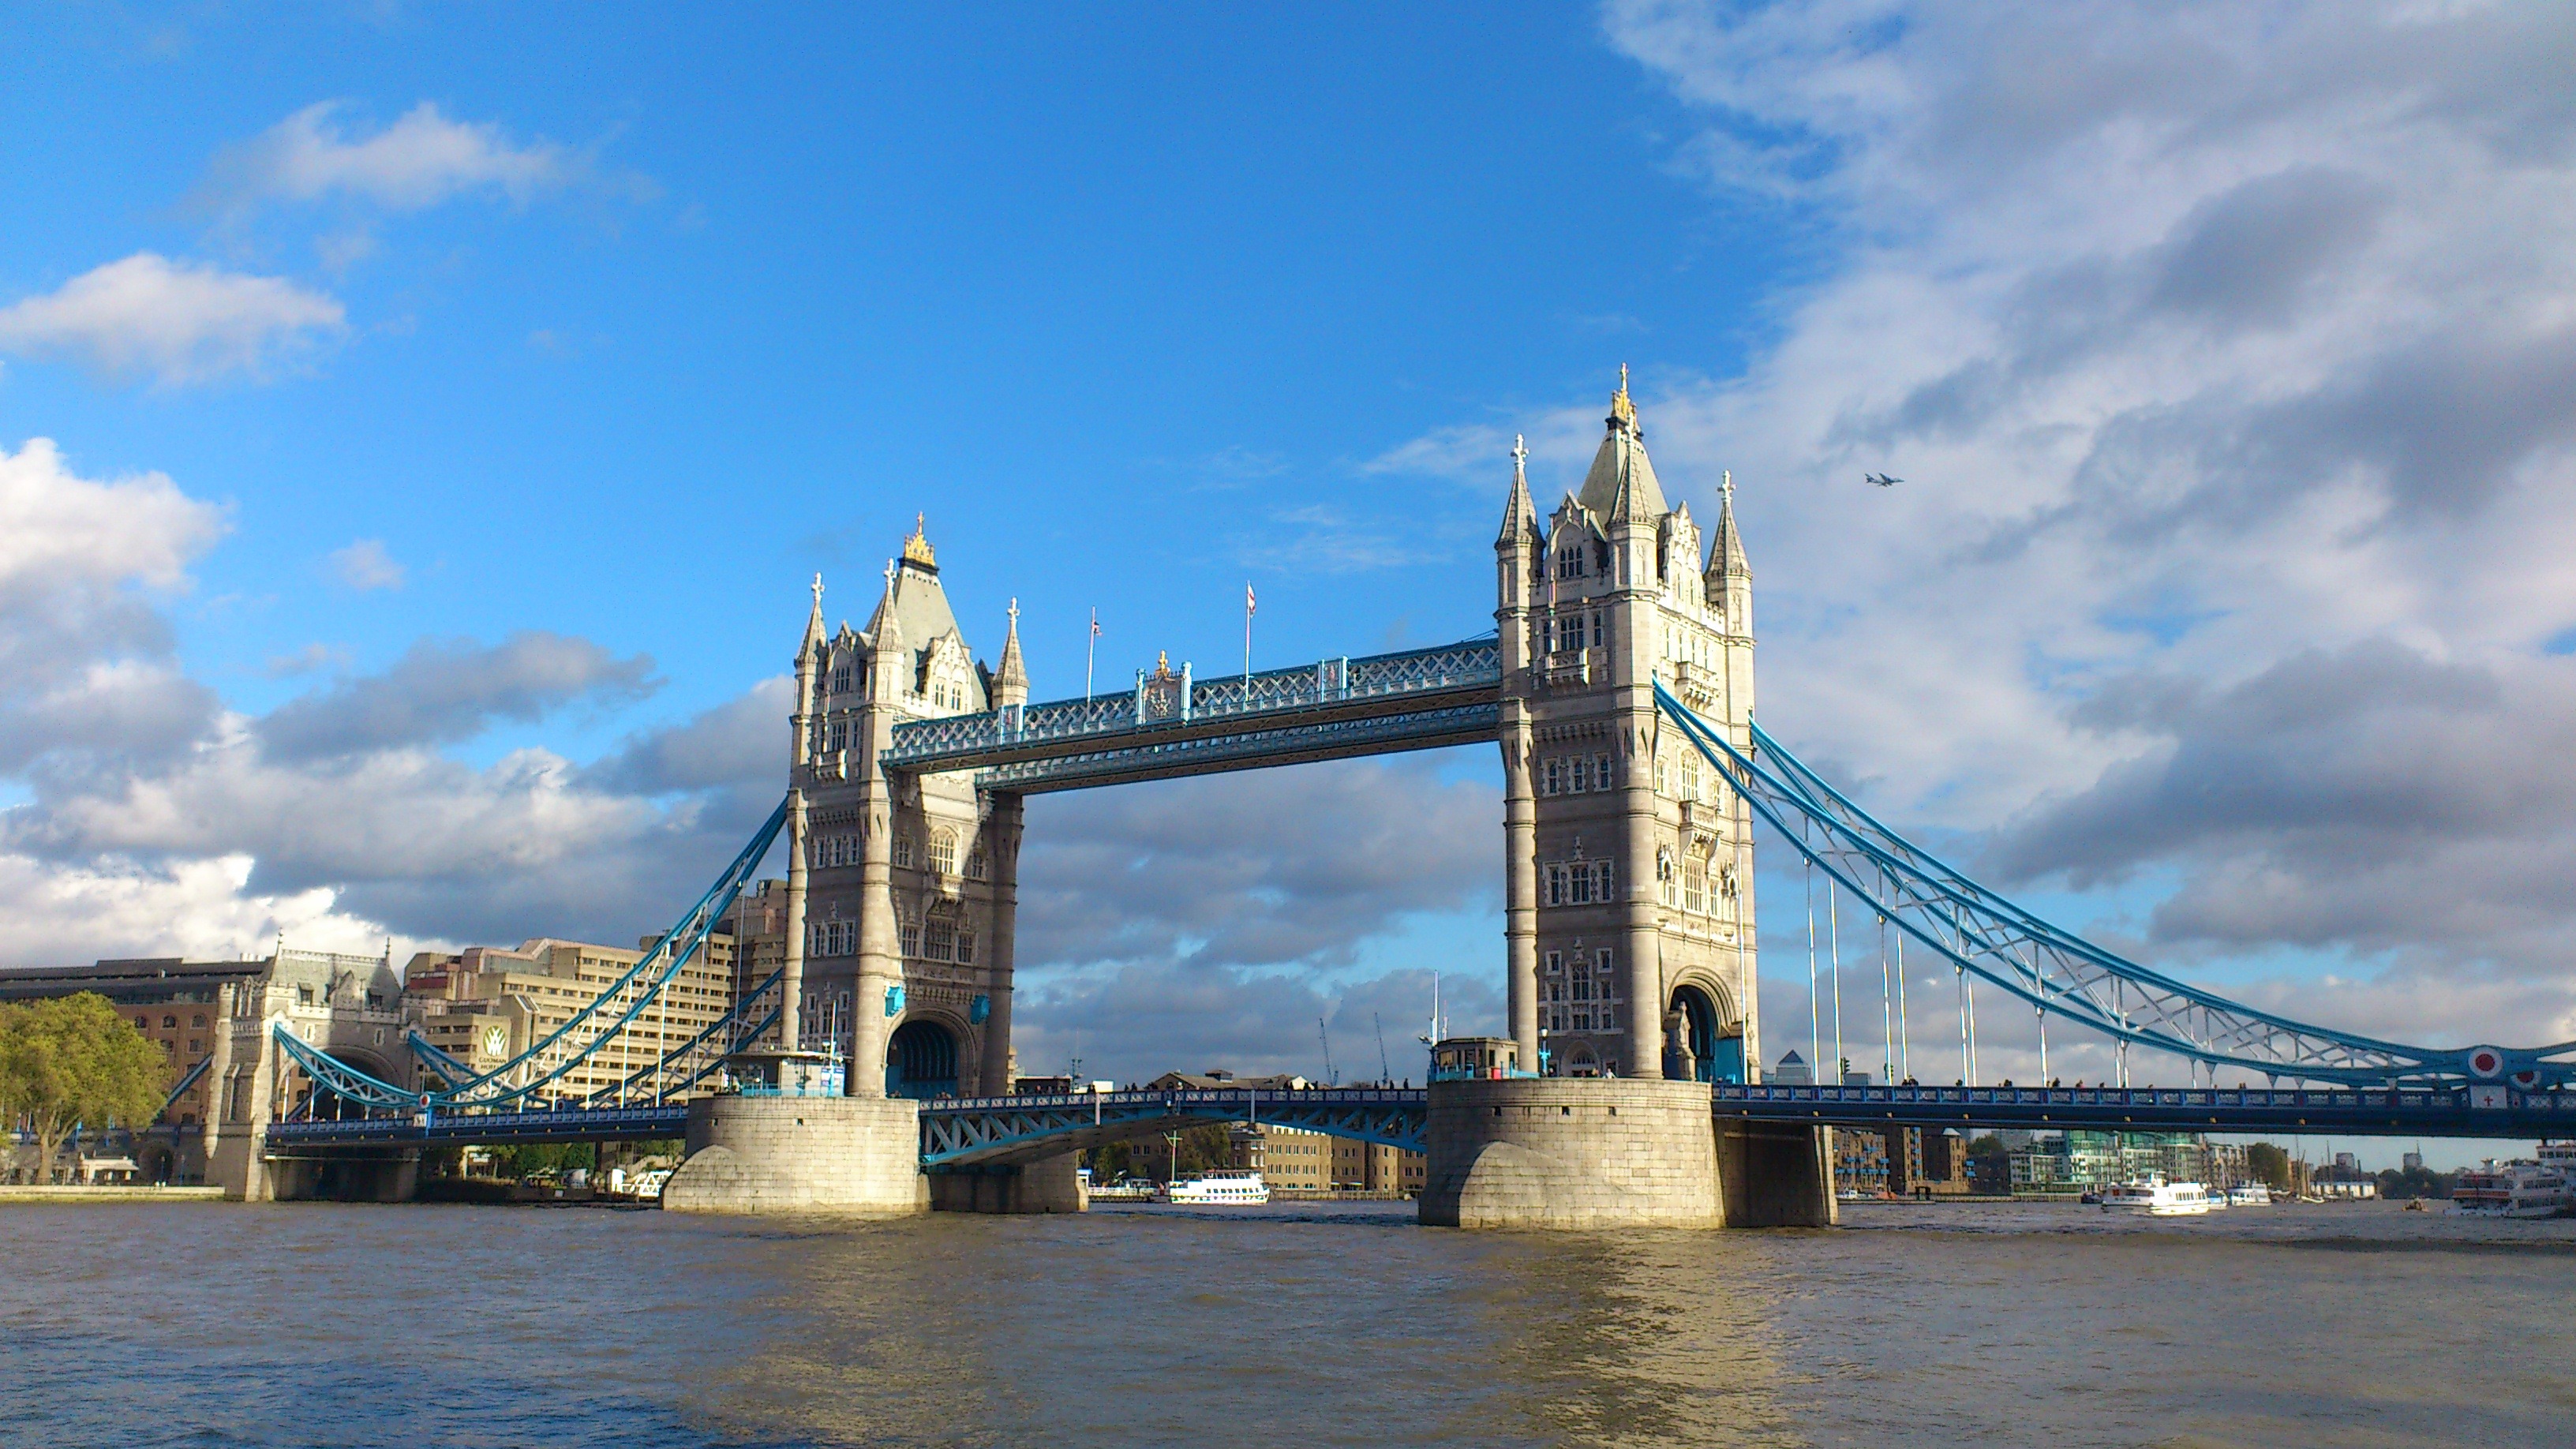
architecture, sky, bridge, skyline, city, urban, river, cityscape, tower, landmark, tower bridge, england, london, clouds, famous, kingdom, cities, united kingdom, cable stayed bridge, arch bridge, bascule bridge, nonbuilding structure